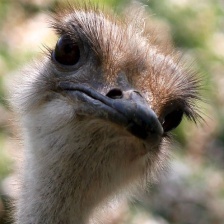
Species: OSTRICH
Scientific name: STRUTHIO CAMELUS